Kudroli

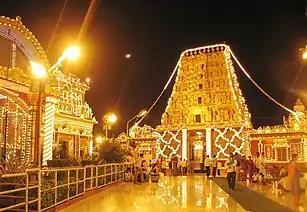
Dasara decorations at Kudroli Temple

Kudroli is a locality in the city of Mangalore, Karnataka, India. Kudroli is just 2 km from the heart of the city.